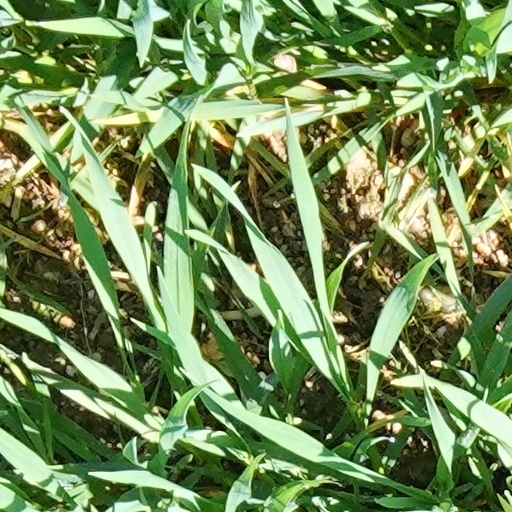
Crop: wheat